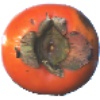
Label: Kaki 1